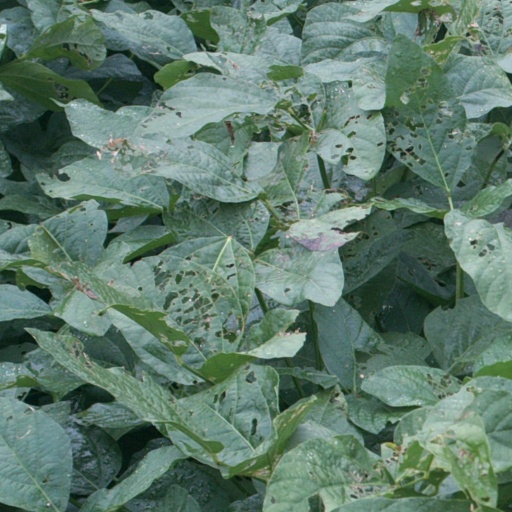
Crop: soybean